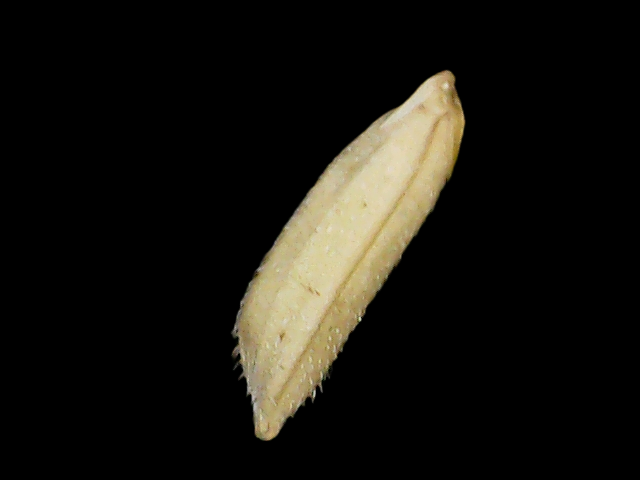
Rice variety: Binadhan14